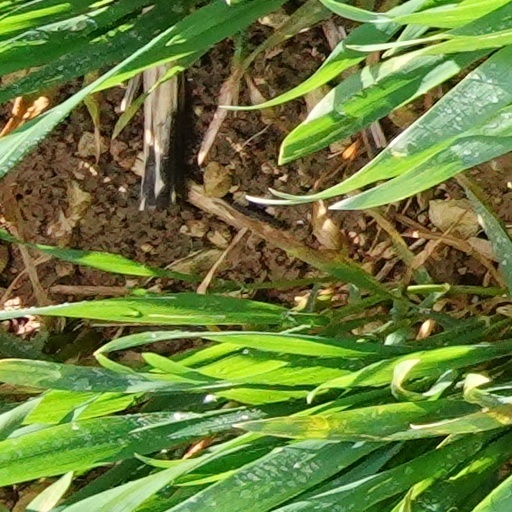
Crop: wheat